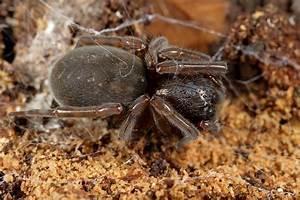
spider